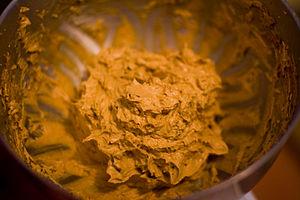
Le brandy butter est une sauce sucrée épaisse à la texture crémeuse faite avec du cognac, du beurre doux, et du sucre qui accompagne traditionnellement le Christmas pudding, les mince pies ou d'autres desserts traditionnels au cours de la période de Noël et de nouvelle année au Royaume-Uni. Il est réalisé en mélangeant le sucre, le cognac et le beurre et en le mettant au réfrigérateur pour qu'il durcisse.